The Real Housewives of Orange County season 3

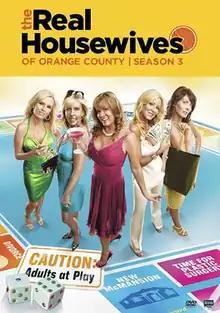
Cover used by Amazon(Left to right) Barney, Gunvalson, Keough, Waring, and Knickerbocker(Not pictured) Fry

The third season of "The Real Housewives of Orange County", an American reality television series, was broadcast on Bravo. It aired from November 6, 2007 until January 29, 2008, and was primarily filmed in Orange County, California. Its executive producers are Adam Karpel, Alex Baskin, Douglas Ross, Gregory Stewart, Scott Dunlop, Stephanie Boyriven and Andy Cohen.